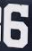
Number: 6